Presidency of John F. Kennedy

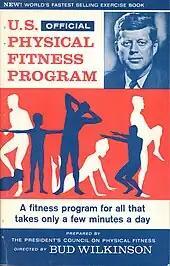
Front cover of U.S. Physical Fitness Program

In 1960, Kennedy stated, "Israel will endure and flourish. It is the child of hope and the home of the brave. It can neither be broken by adversity nor demoralized by success. It carries the shield of democracy and it honors the sword of freedom."